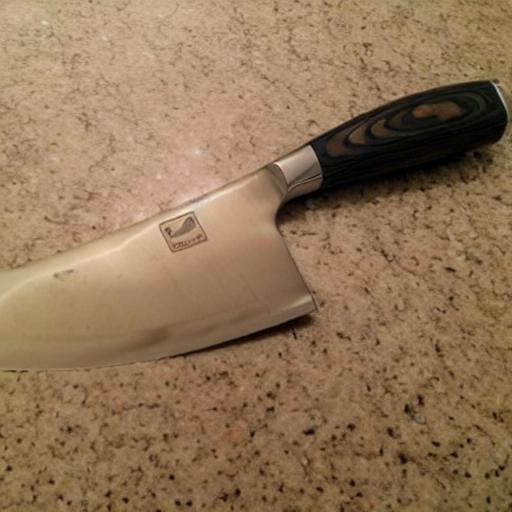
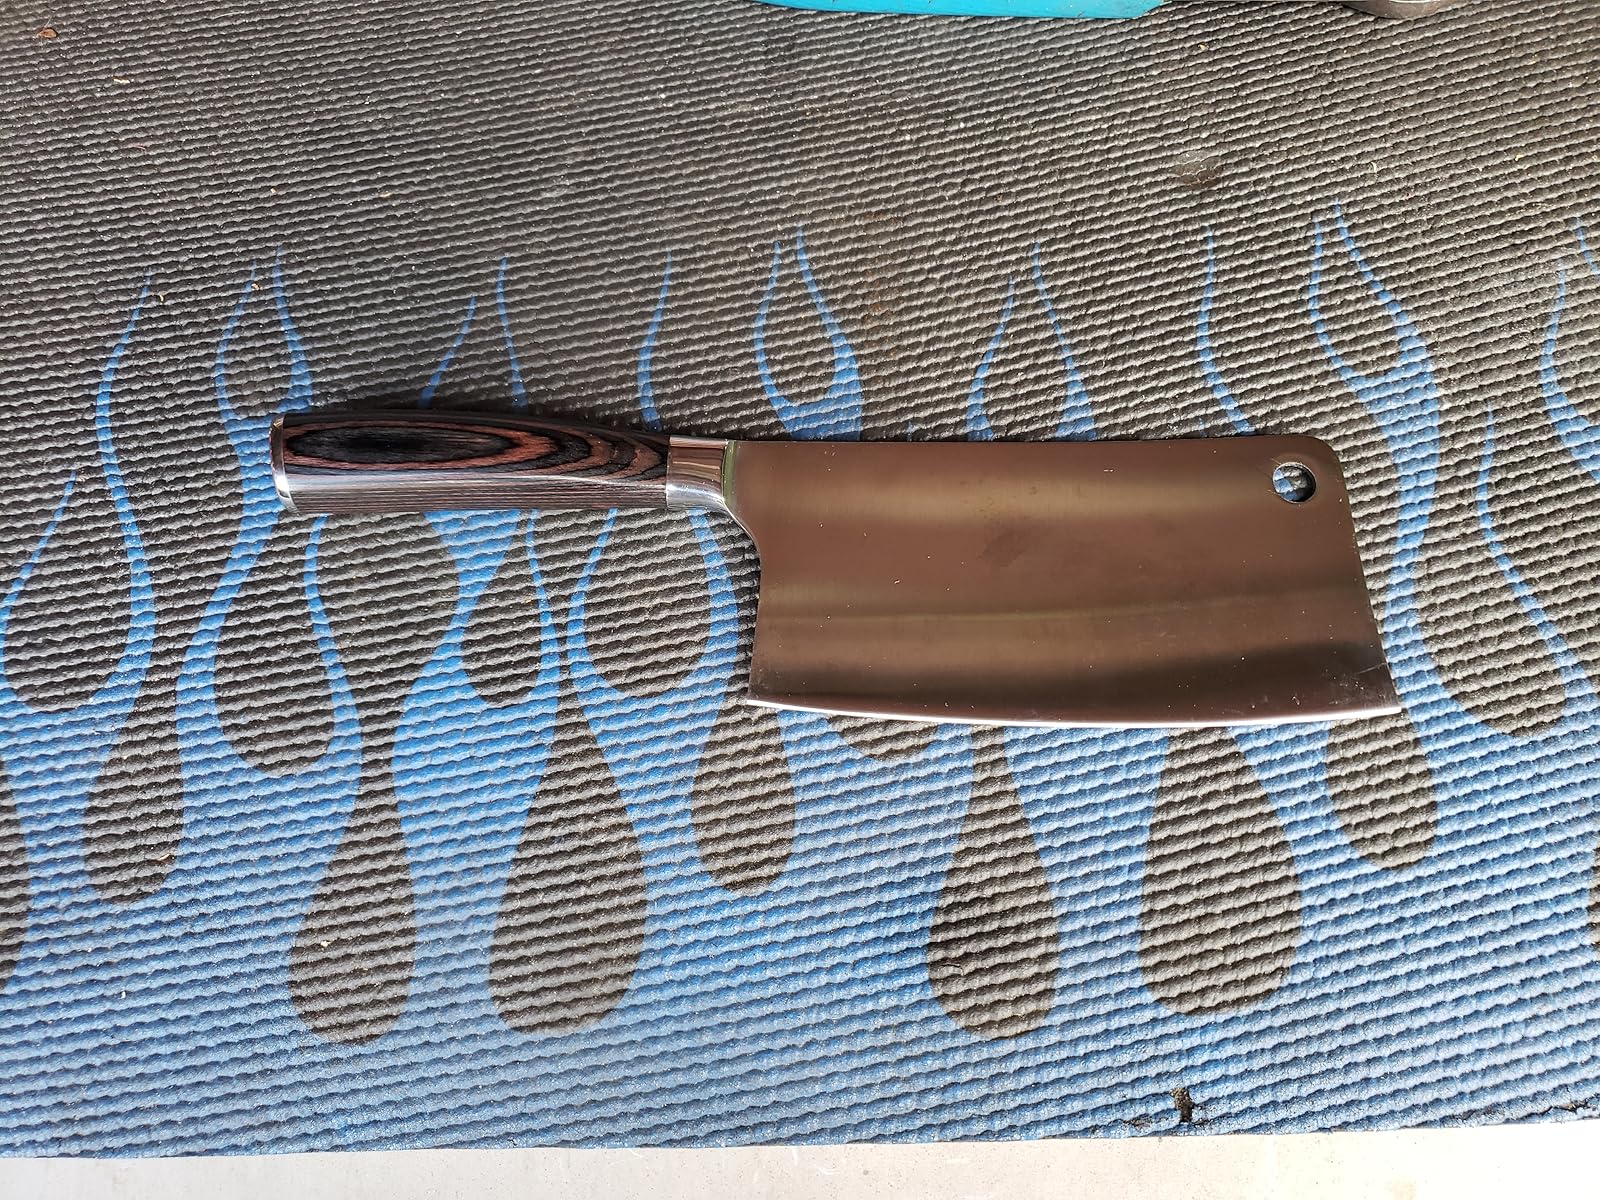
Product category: items_knife
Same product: no